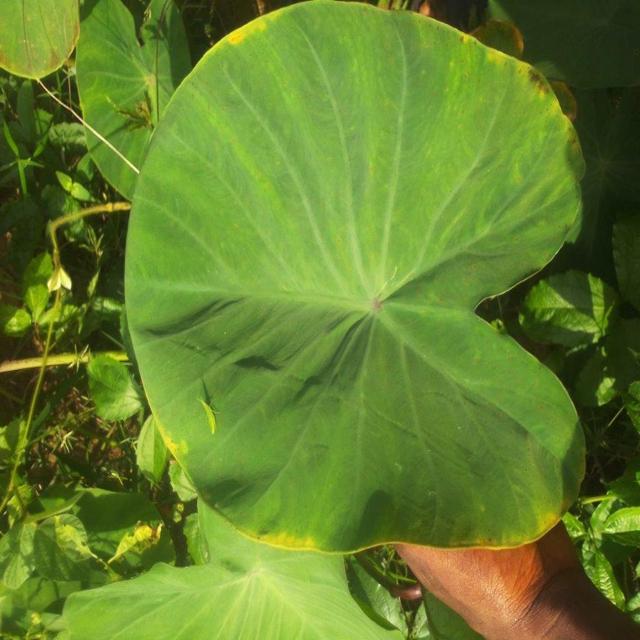
Label: Healthy